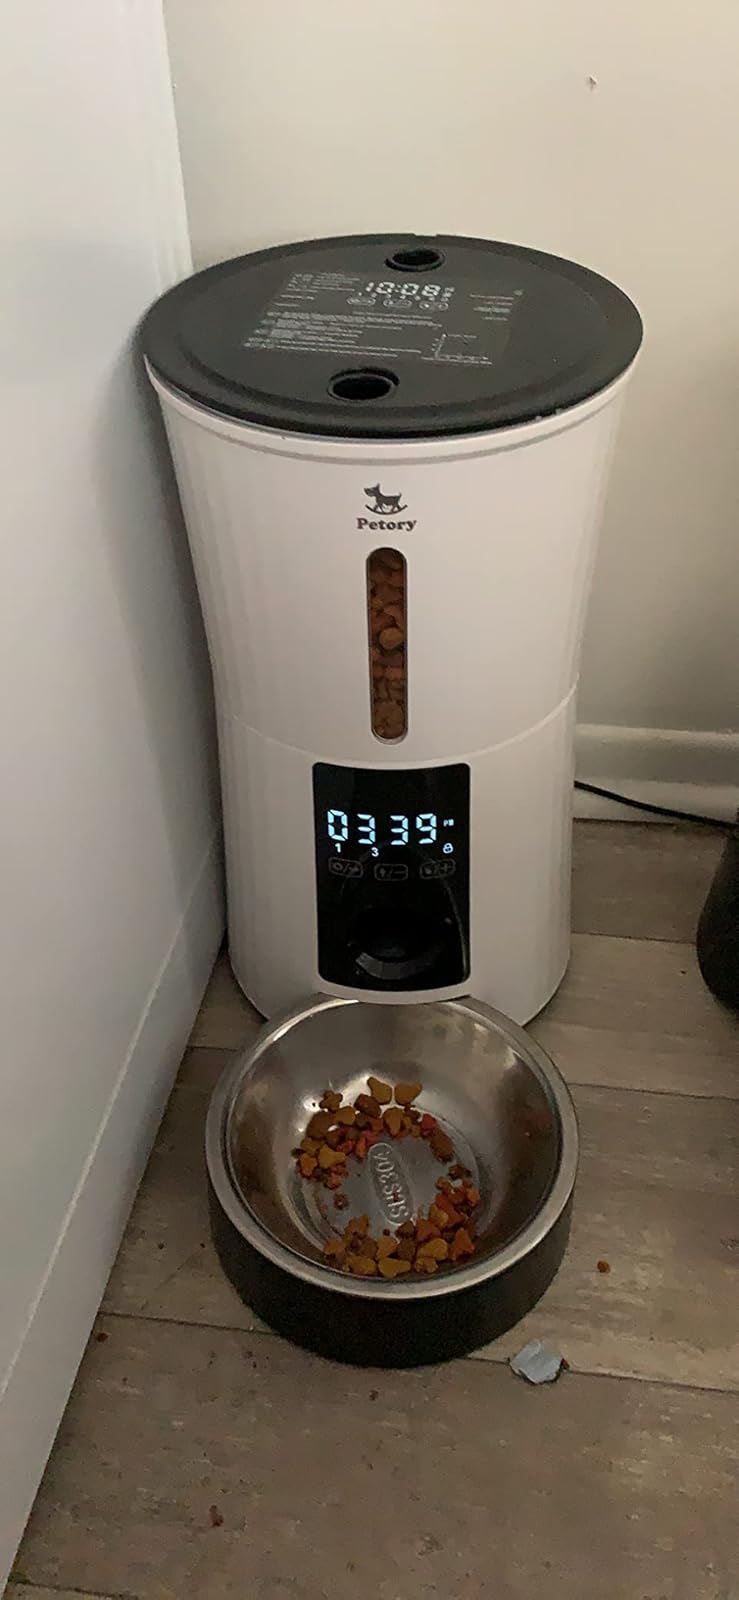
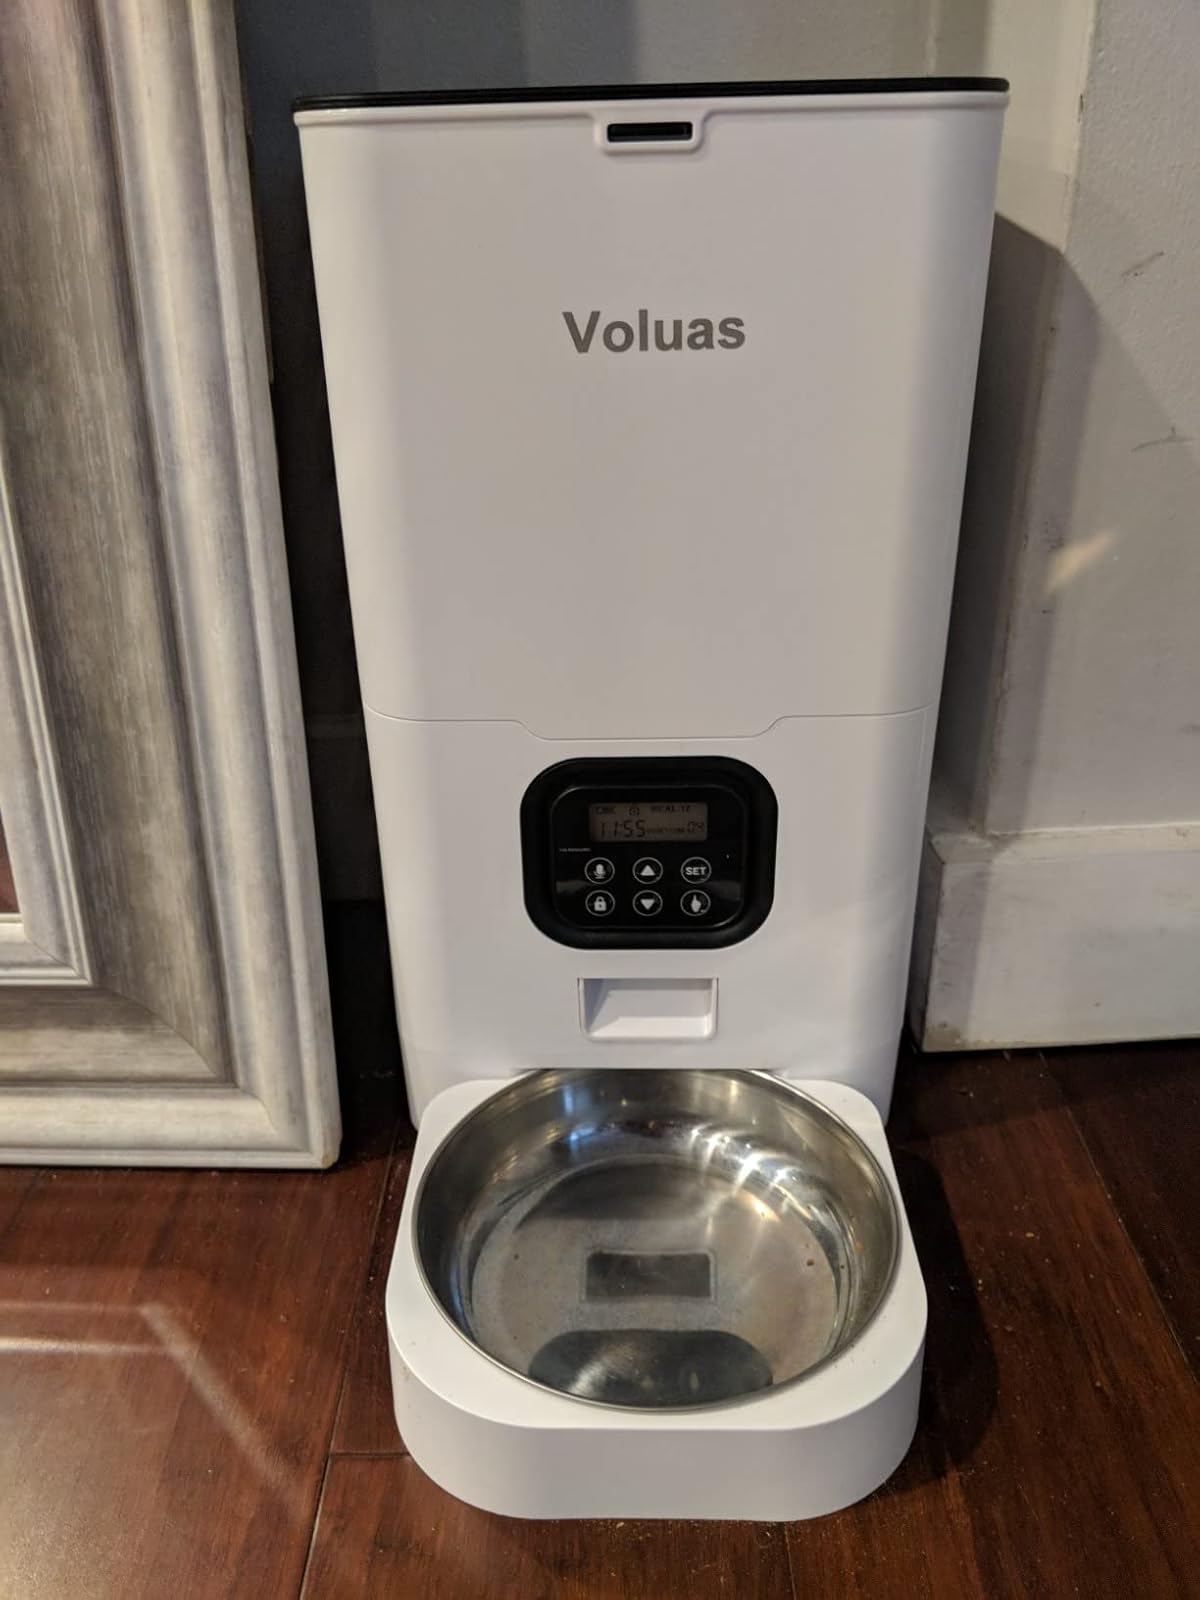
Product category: items_feeder
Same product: no